Conversations with a Killer: The John Wayne Gacy Tapes

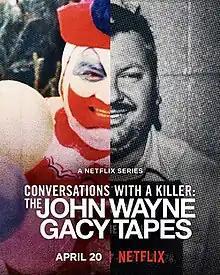
Promotional poster

Conversations with a Killer: The John Wayne Gacy Tapes is a limited docuseries created and directed by Joe Berlinger for Netflix. It is the second installment in the "Conversations with a Killer" series and succeeds "". The series depicts the murder spree of serial killer John Wayne Gacy, who killed at least 33 teenage boys and young men between 1972 and 1978 in Chicago, Illinois. The story is depicted through never-before-heard archival audio footage that was recorded during Gacy's incarceration, interviews with participants close to the case and from one of the surviving victims. It was released on April 20, 2022.